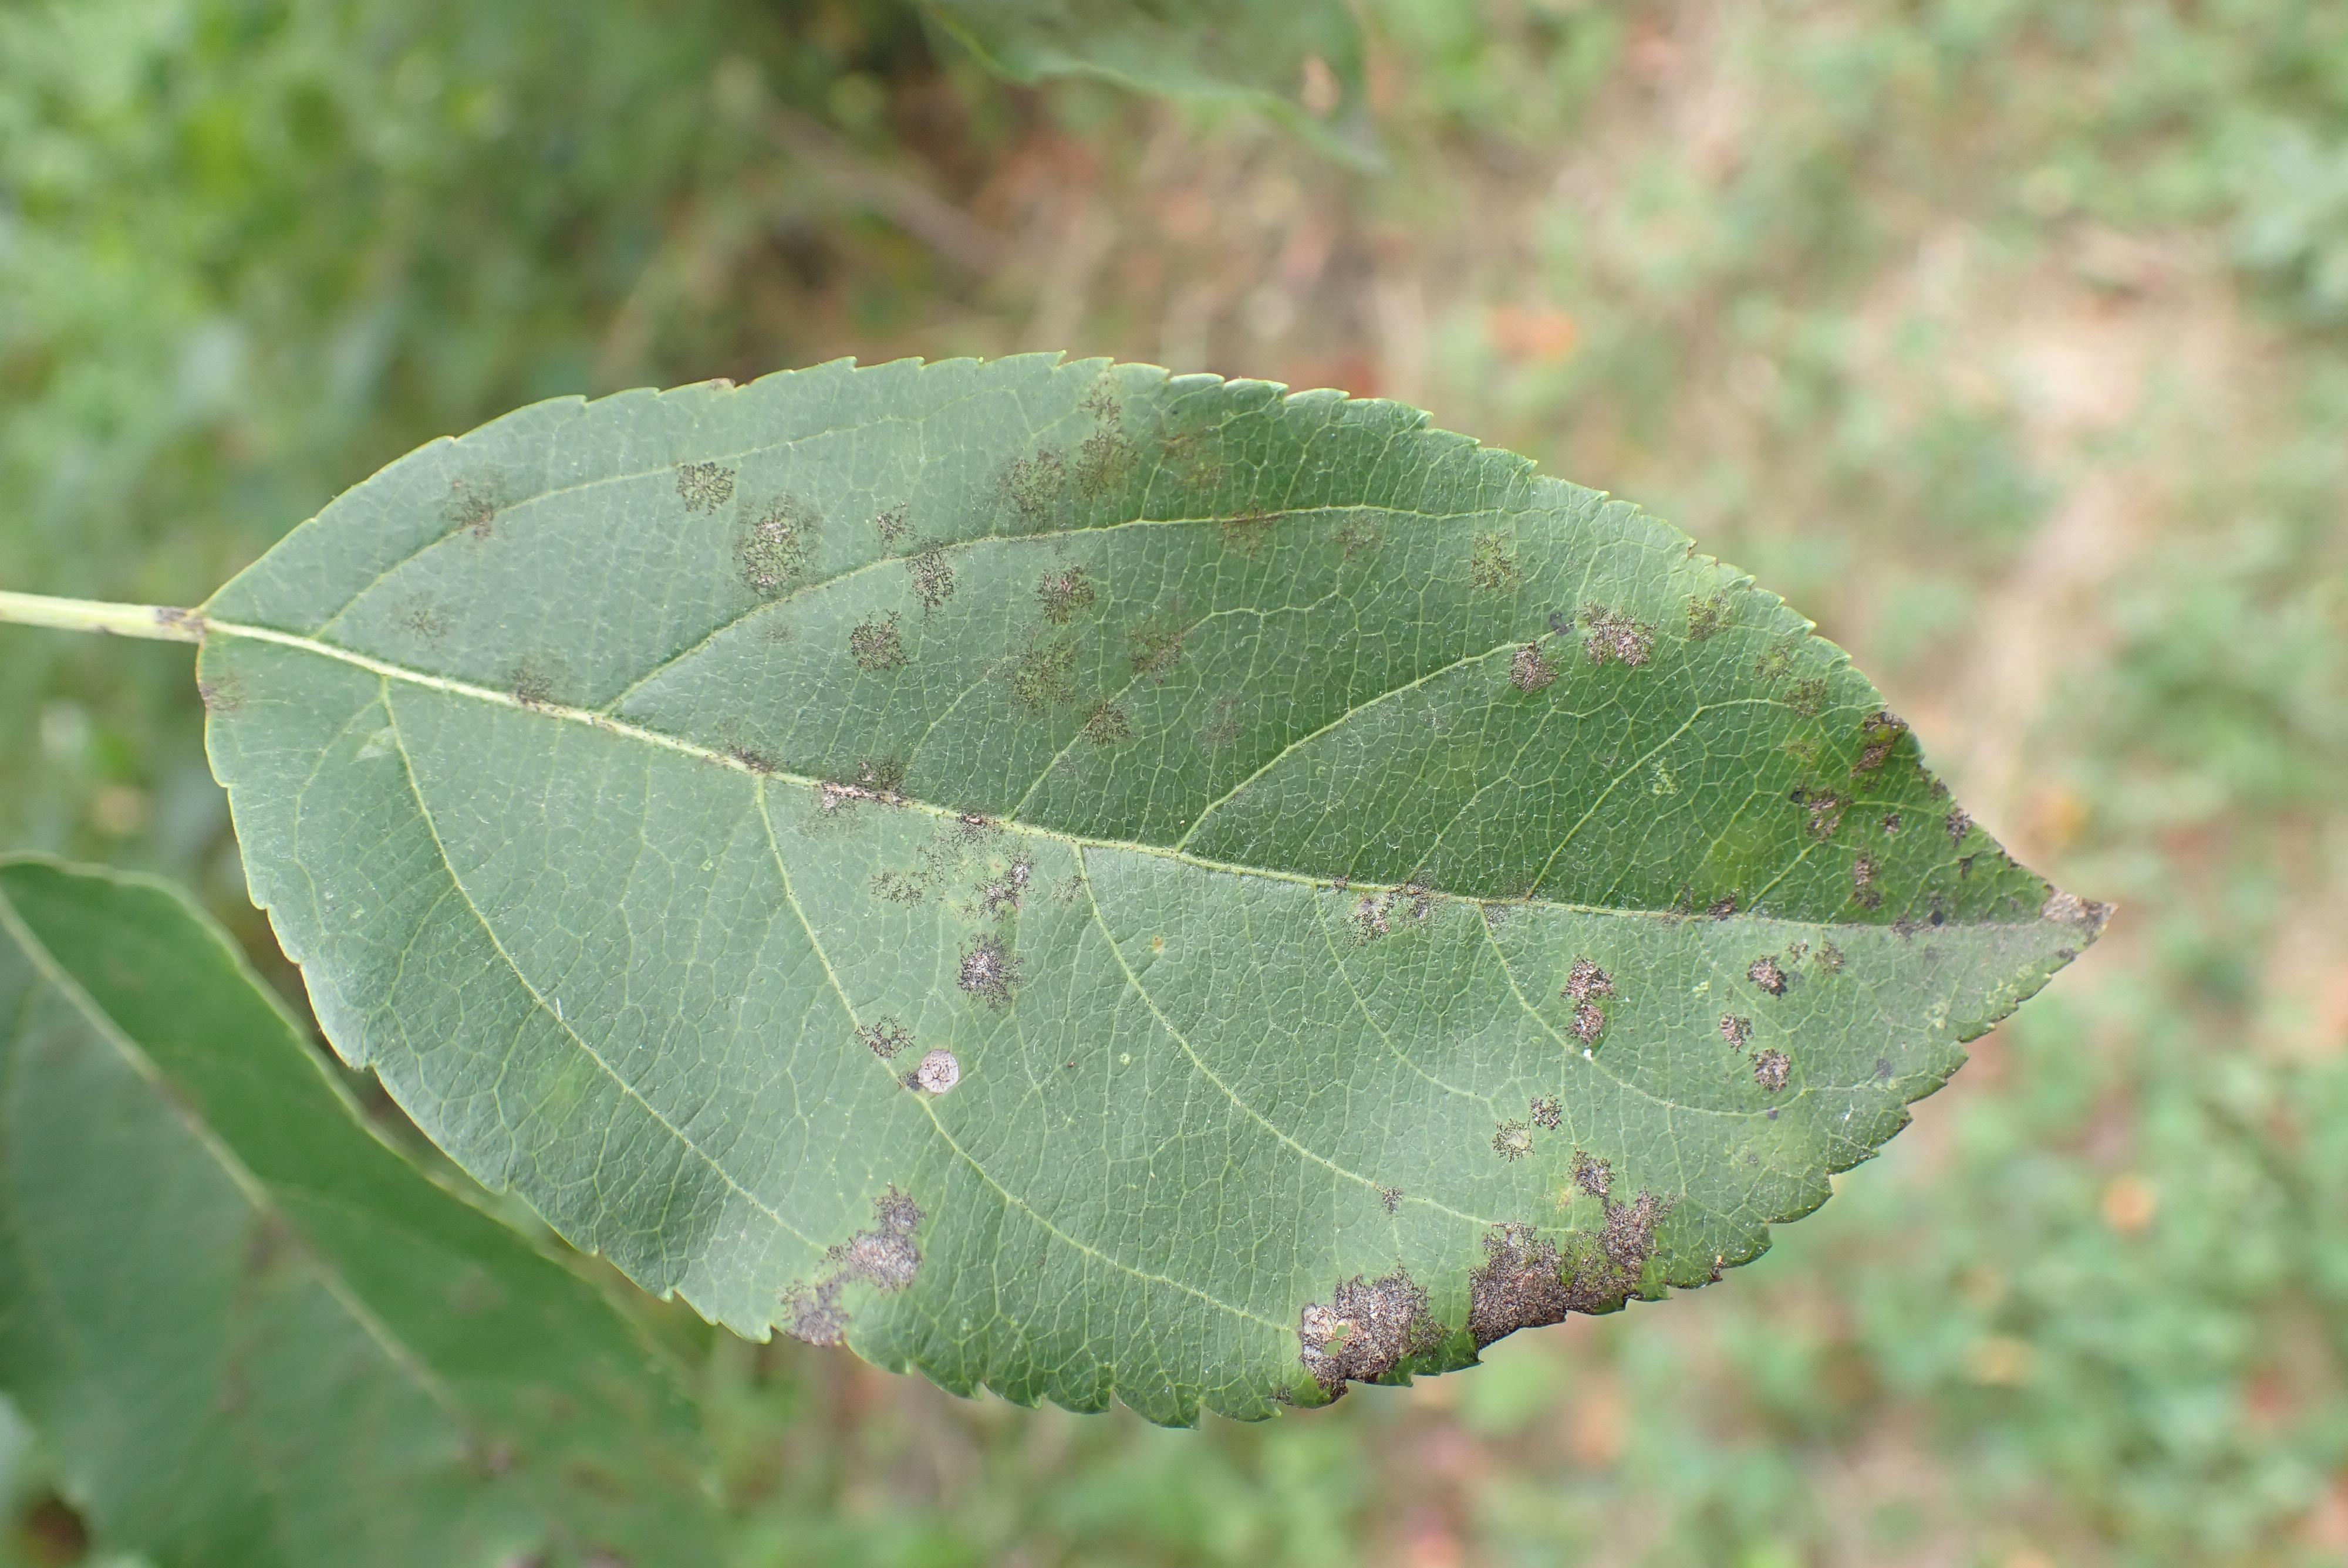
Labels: complex